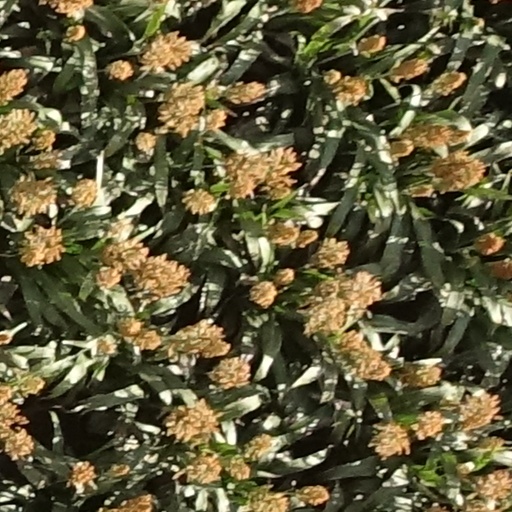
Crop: sorghum